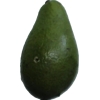
Label: green_avocado